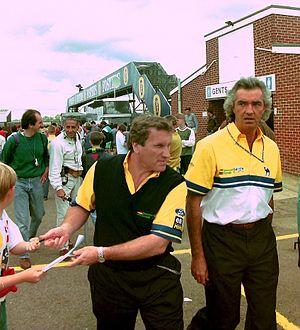
Michael Schumacher, né le 3 janvier 1969 à Hürth-Hermülheim, près de Cologne en Allemagne, est un pilote automobile allemand, surnommé « Schumi » par ses fans ou parfois par les journalistes. Avec sept titres de champion du monde de Formule 1, 91 victoires en Grand Prix de Formule 1 et 68 pole positions, il possède le plus beau palmarès de ce sport. Michael Schumacher a détenu la plupart des records de la Formule 1 à l'exception des records de précocité, mais Lewis Hamilton se les approprie progressivement.